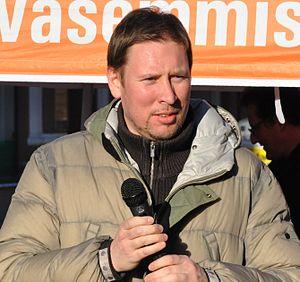
Paavo Arhinmäki est un homme politique finlandais. Président du parti de l'Alliance de gauche depuis 2009, il a été ministre de la Culture et des Sports dans le gouvernement Katainen, avant de rejoindre l'opposition en 2014.
L'Alliance de gauche est un parti politique finlandais, plus à gauche que le Parti social-démocrate de Finlande. Elle est membre de l'Alliance de la Gauche verte nordique. Le parti est dirigé par Li Andersson depuis juin 2016.